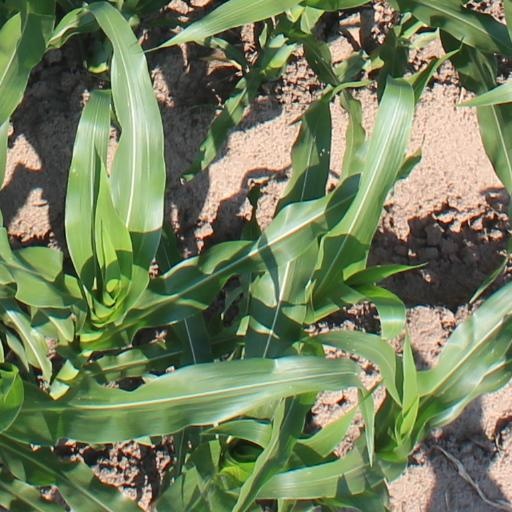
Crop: maize; corn